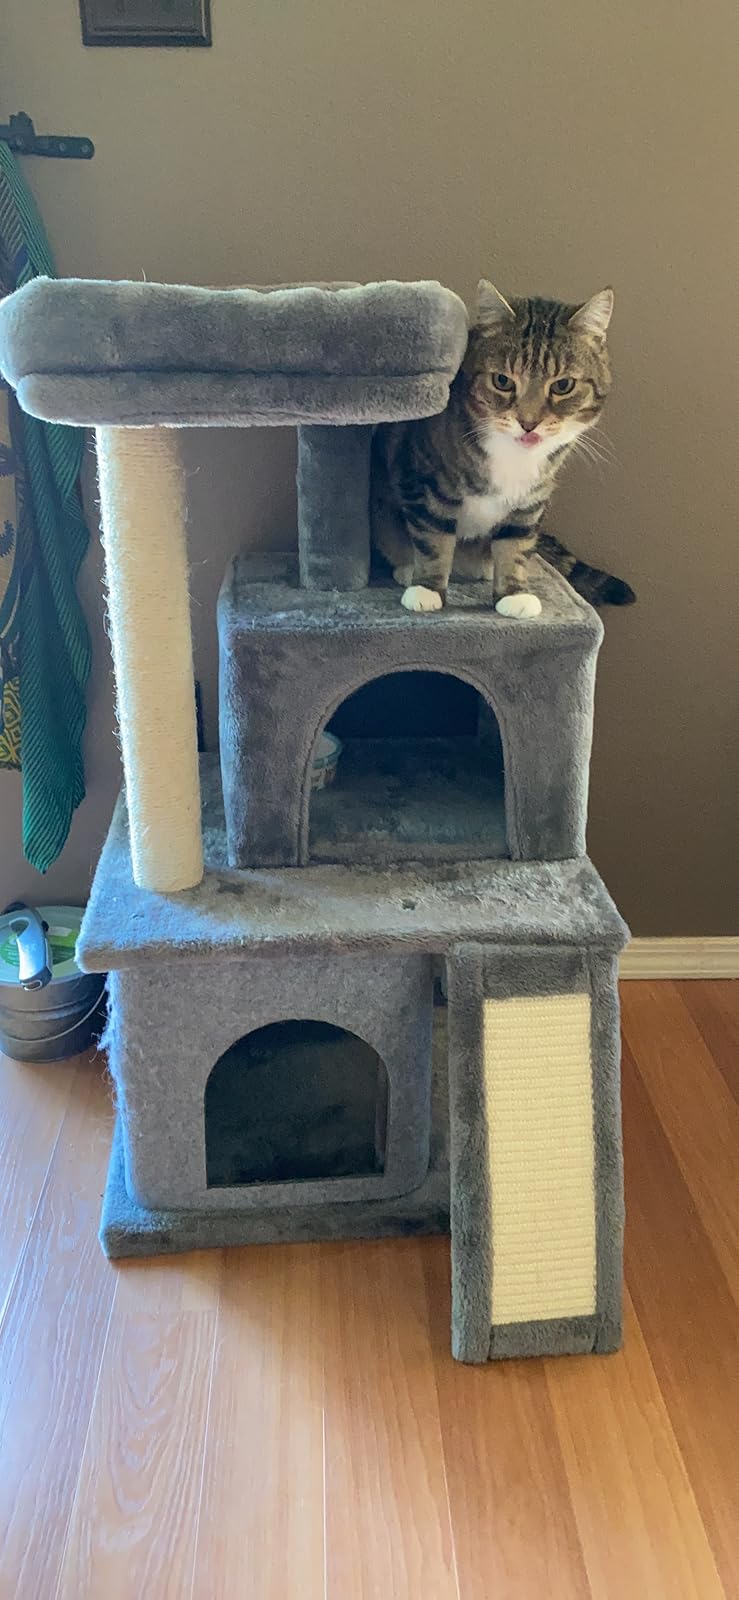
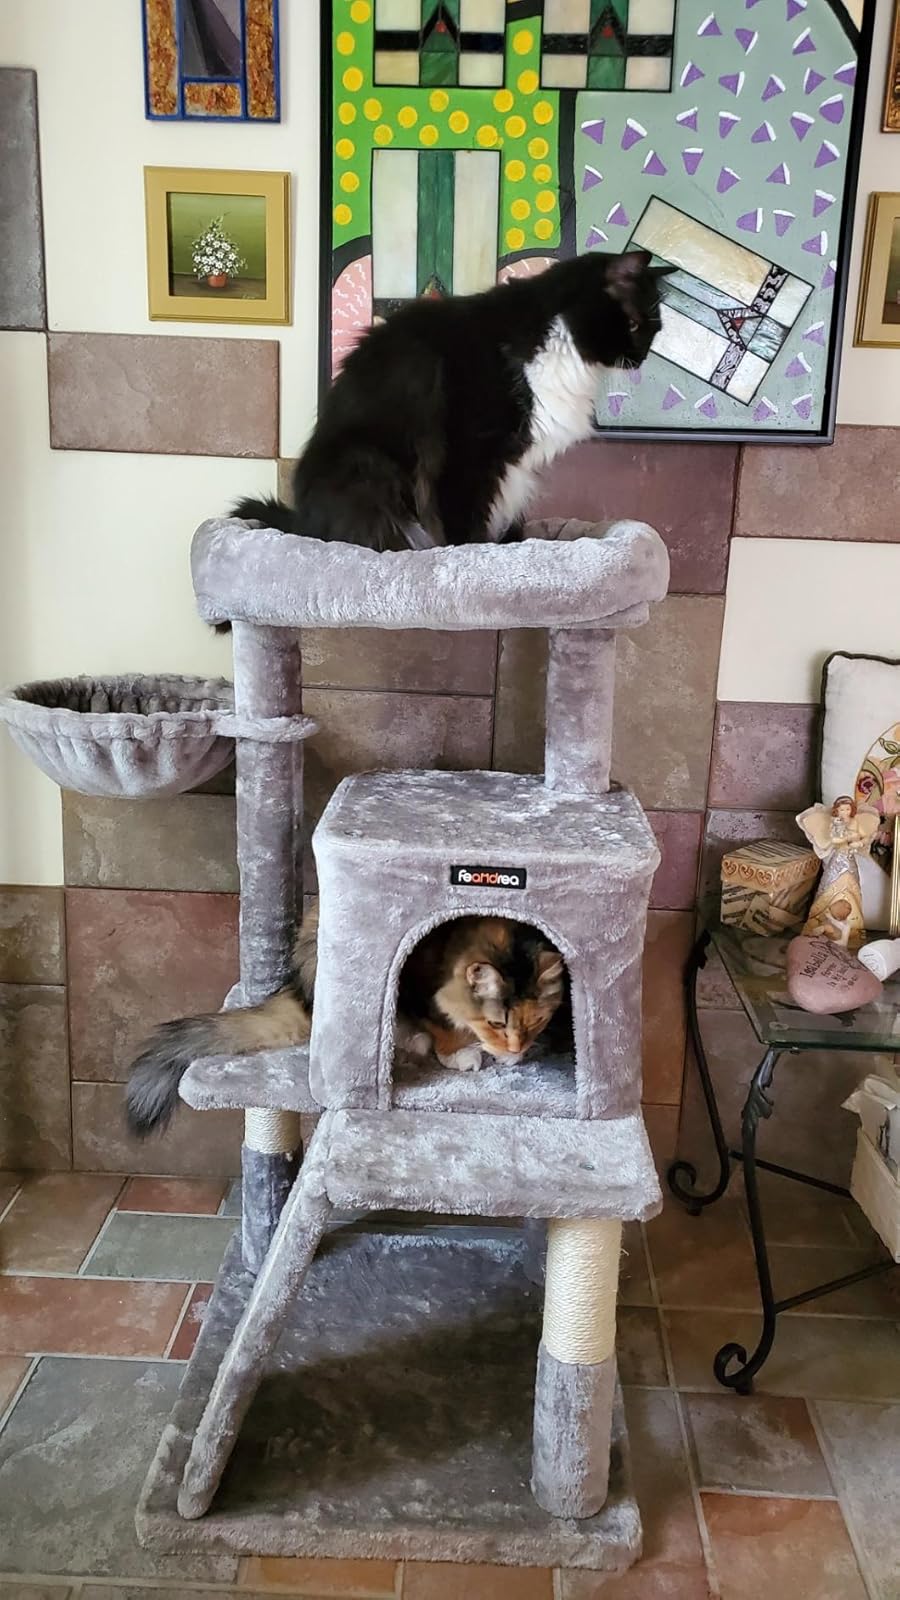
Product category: items_cat tree
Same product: no